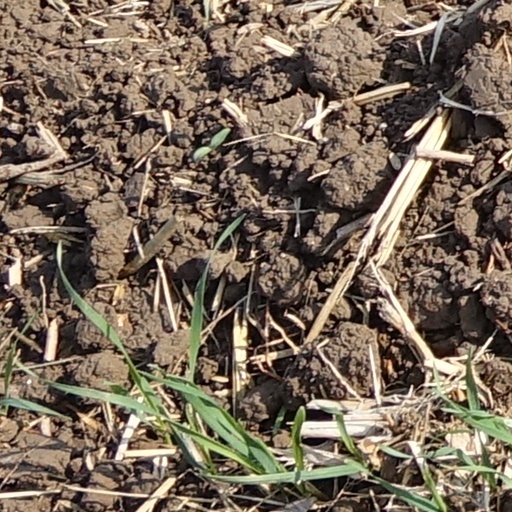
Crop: wheat